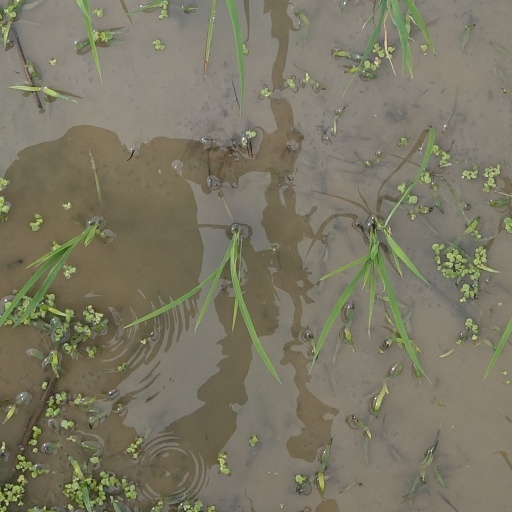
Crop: rice